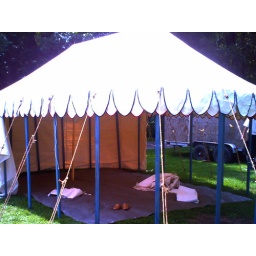
13 by 22 feet of pure luxury. Plus: blue and red serpent scales!